Les Apaches

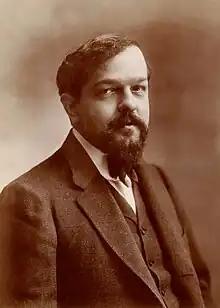
Claude Debussy,

Contrary to popular belief, Claude Debussy was never part of "Les Apaches". However, the music of Debussy was of particular importance within "Les Apaches", who all greatly admired his compositions, supporting them when they received unfavourable reviews. "Pelléas et Mélisande" was a work they openly admired despite the mixed critical reception. Ravel was a particular fan, attending every one of the opera's performances in its first run - a total of fourteen.